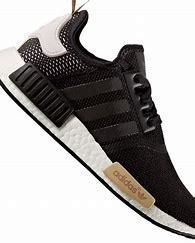
Brand: Adidas
Model: NMD Sale